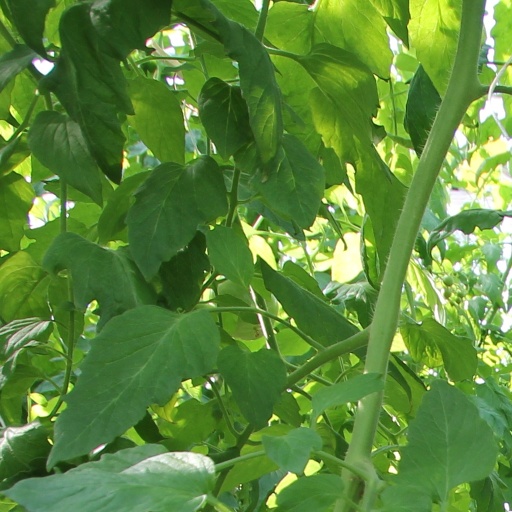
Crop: tomato